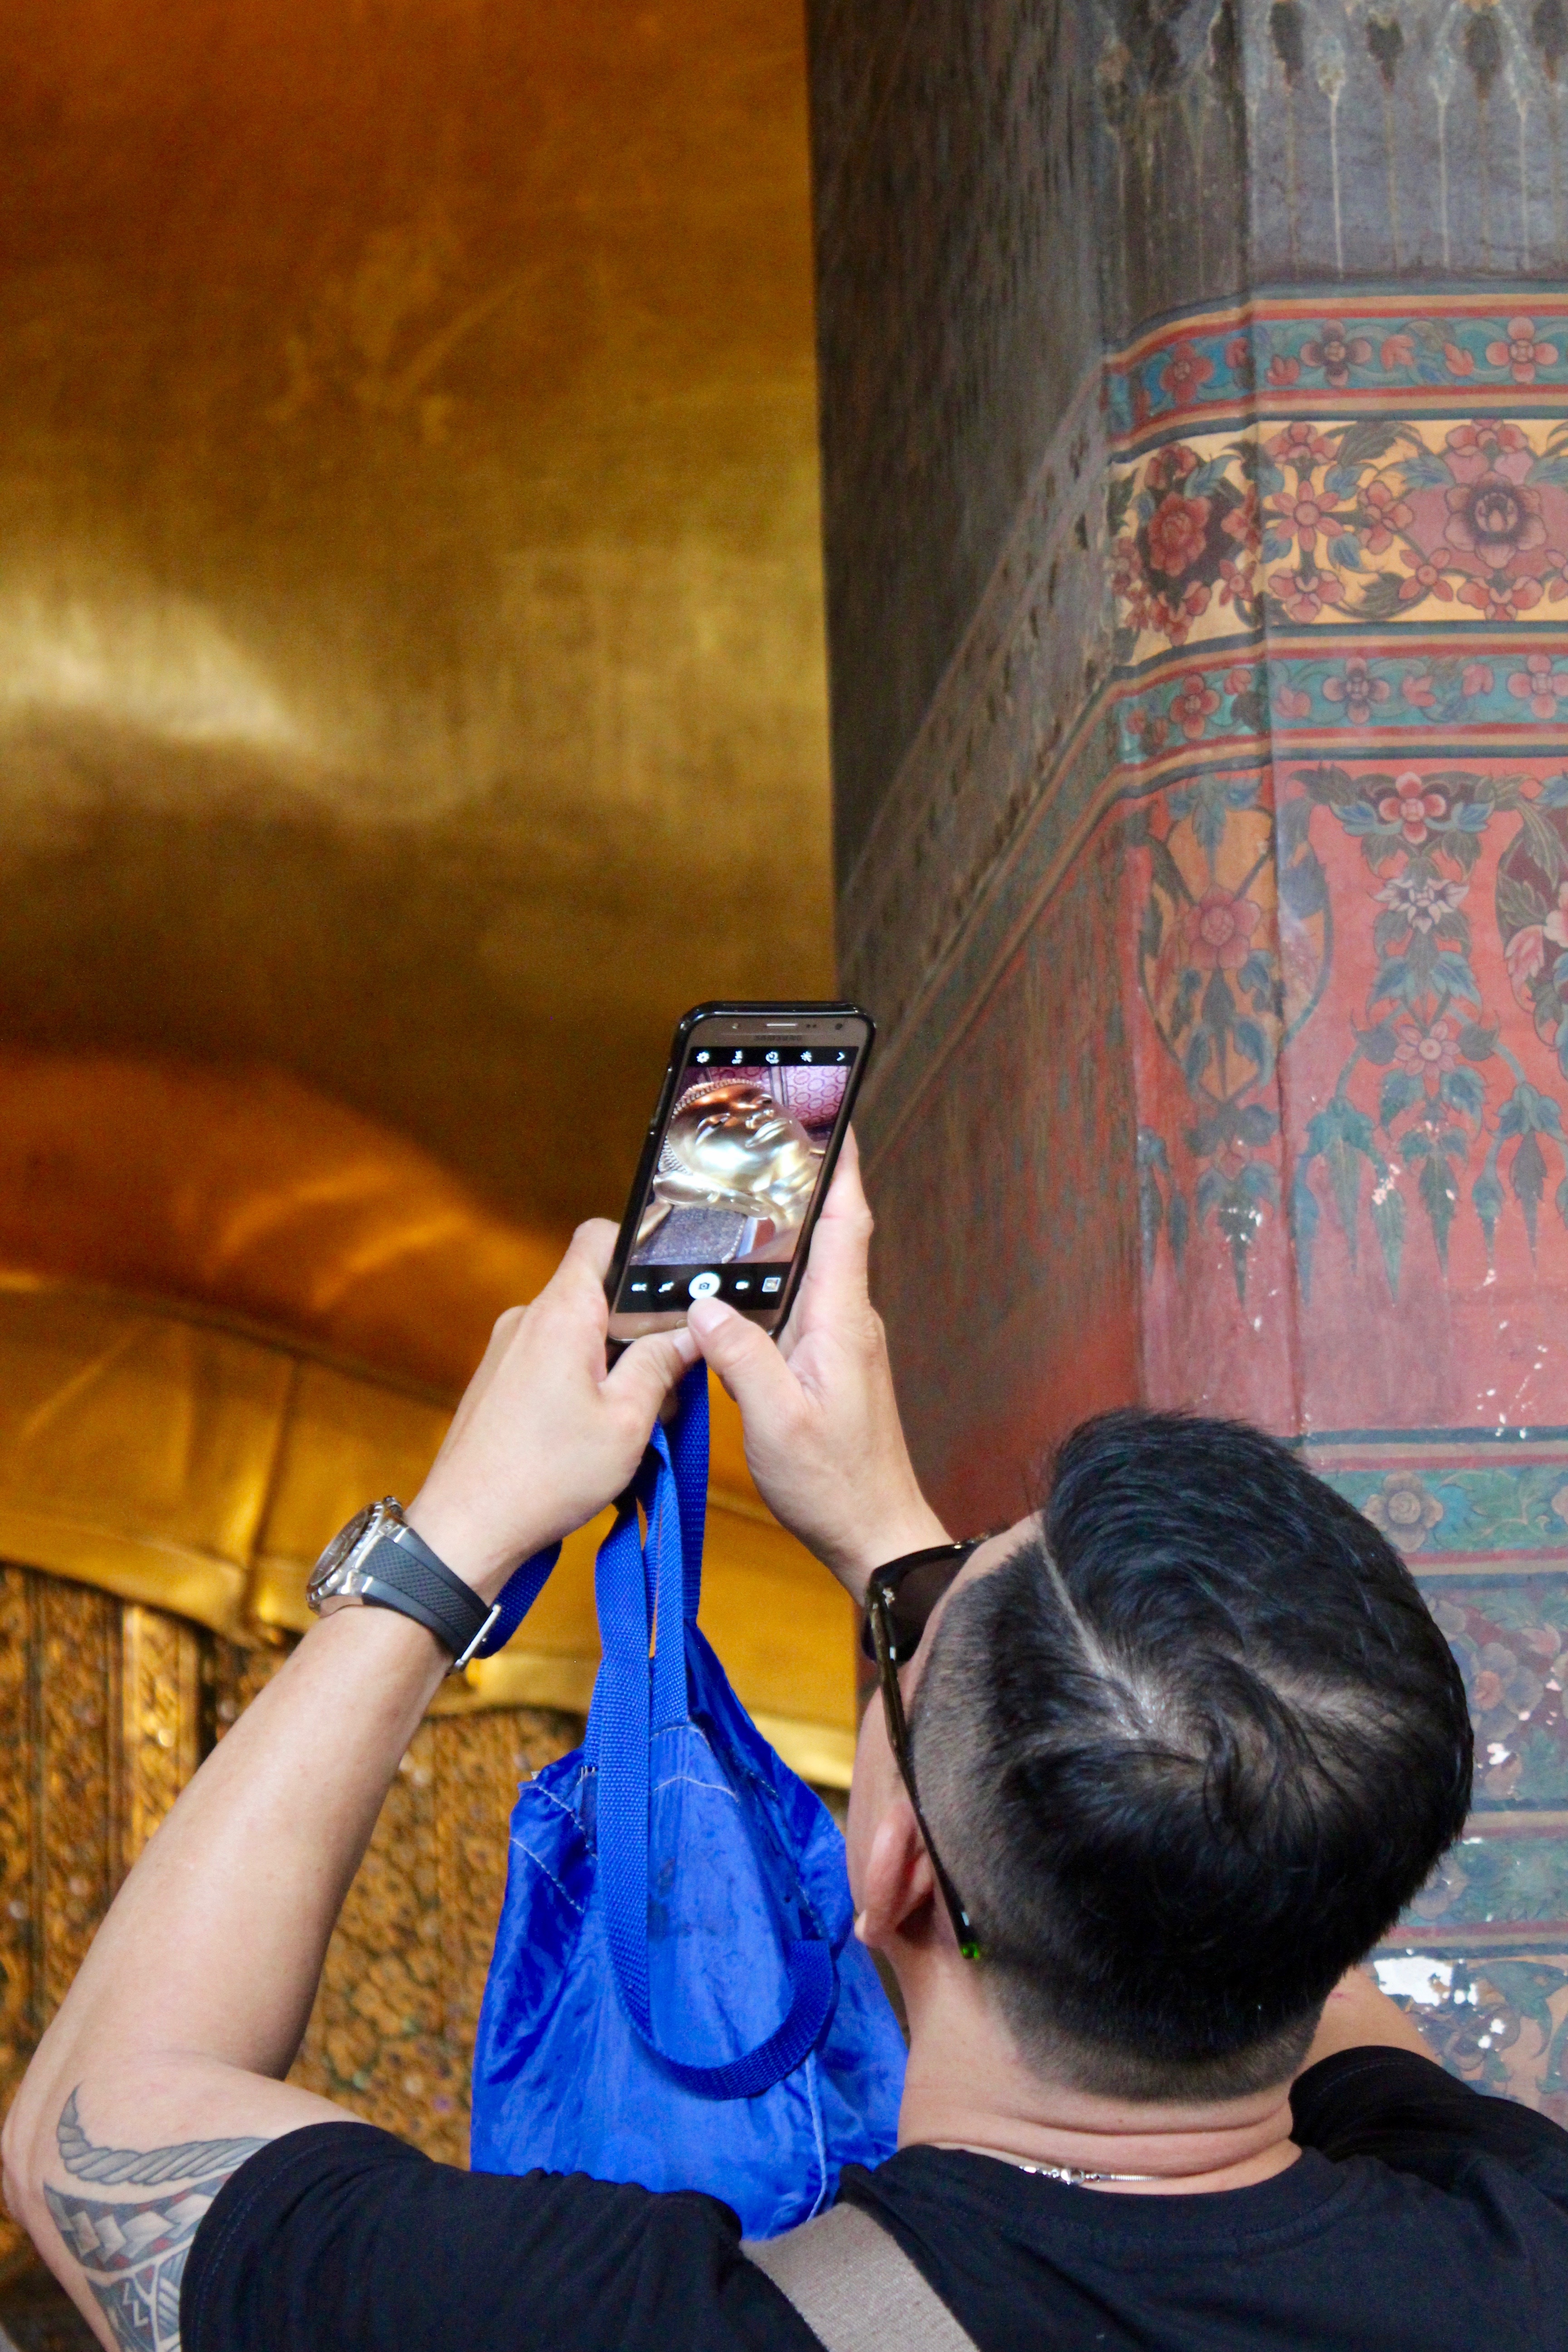
smartphone, tourist, travel, color, buddhism, blue, mobile phone, places of interest, gold, temple, buddha, selfi